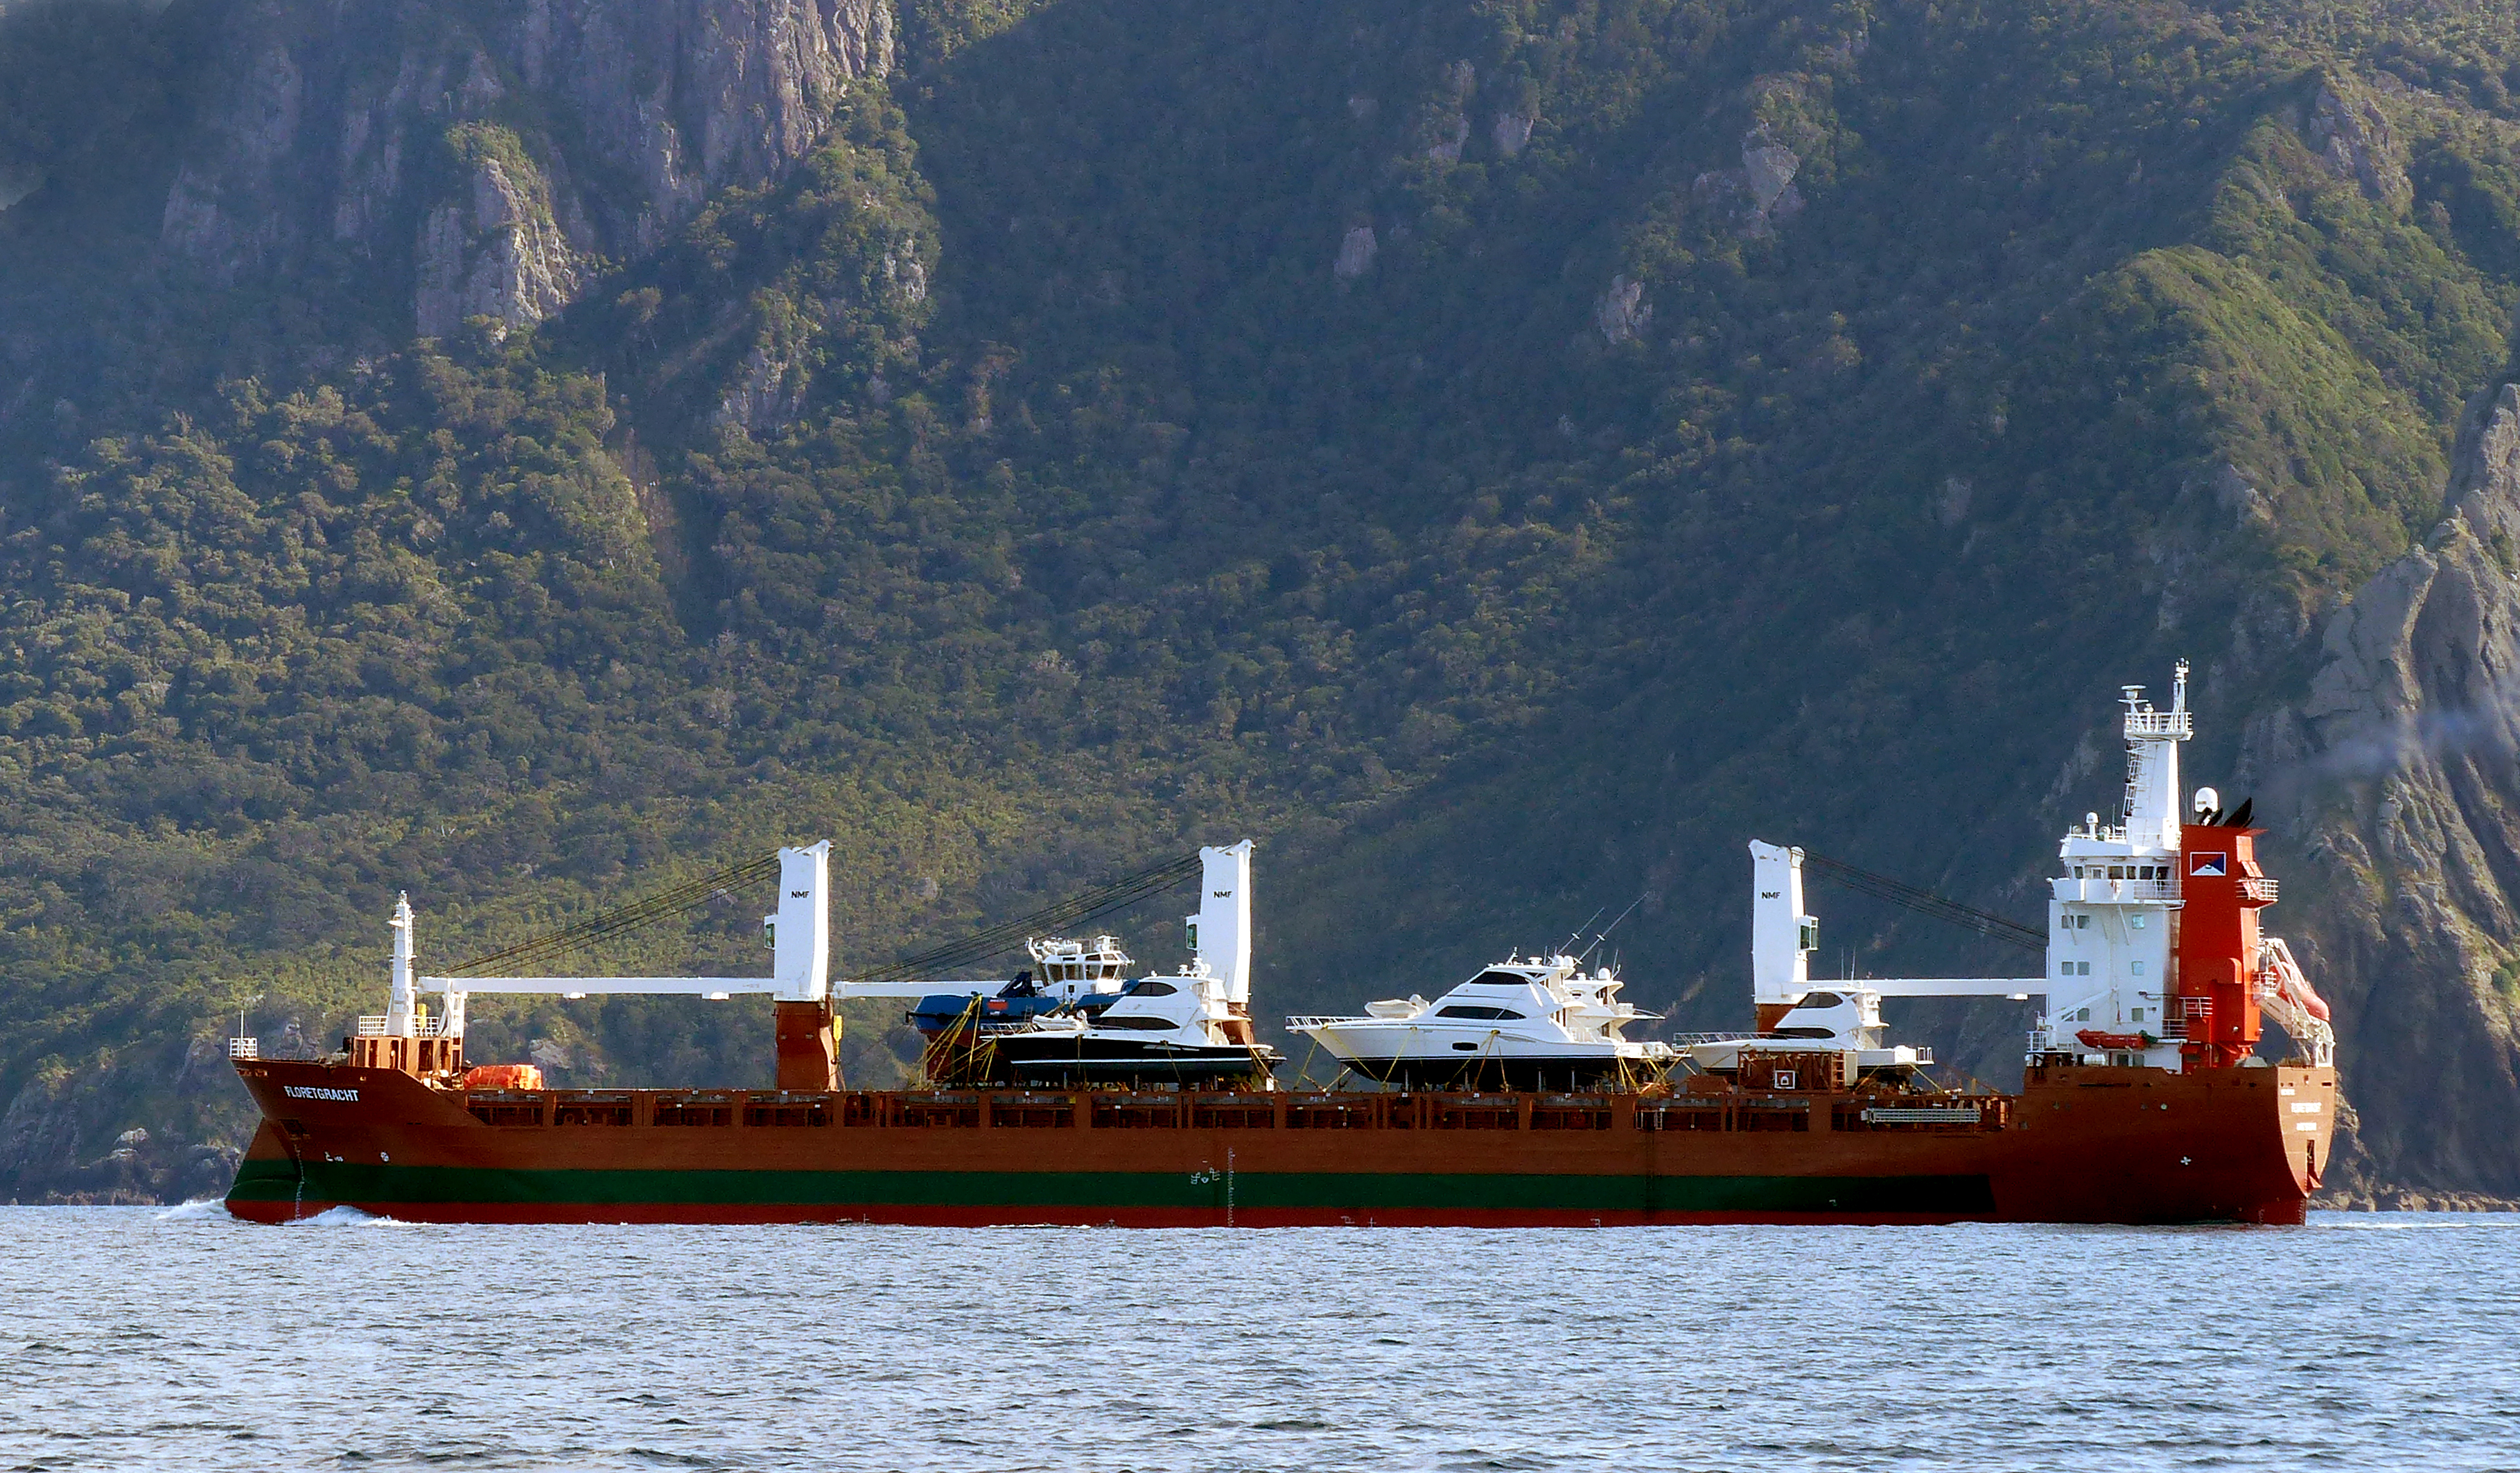
sea, ocean, boat, ship, vehicle, cargo ship, publicdomain, ships, marine, channel, lumixfz200, tugboat, superzooms, cargoships, watercraft, container ship, fishing vessel, freight transport, oil tanker, tank ship, bulk carrier